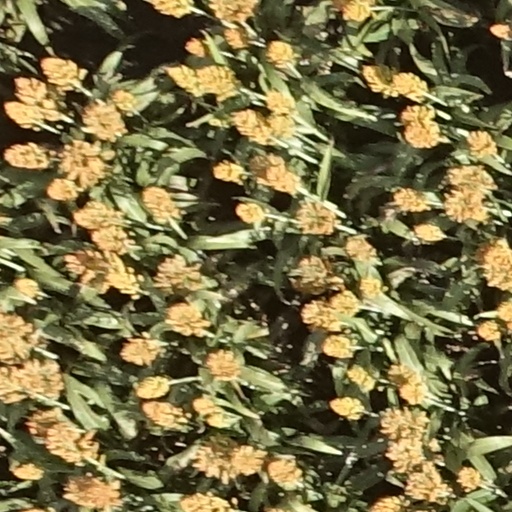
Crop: sorghum